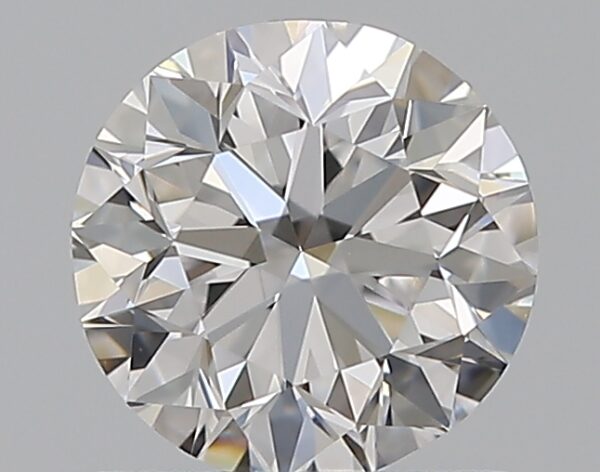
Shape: round
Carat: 0.9
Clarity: VS1
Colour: D
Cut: VG
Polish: EX
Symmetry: VG
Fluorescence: N
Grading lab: GIA
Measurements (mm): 5.98 x 6.04 x 3.9